Accion International

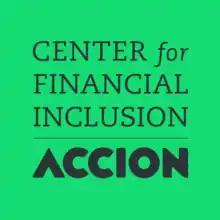
Center for Financial Inclusion at Accion

Examples of CFI's industry-wide initiatives include the Smart Campaign, the world's first global consumer protection campaign, and Financial Inclusion 2020, a movement that mobilized stakeholders around the globe to achieve full financial inclusion, using the year 2020 as a focal point for action.